Taxation in Italy

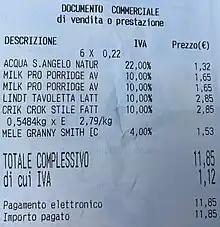
Supermarket receipt showing three categories of IVA

Italian corporate entities are subject to Corporate Income Tax, IRES ("Imposta sul reddito delle società") and to Regional Production Tax, IRAP ("Imposta regionale sulle attività produttive"). Italy has one of the highest rates of corporate tax – currently at 24 percent. Across the EU28, the average tax is 21.3 percent (2018).